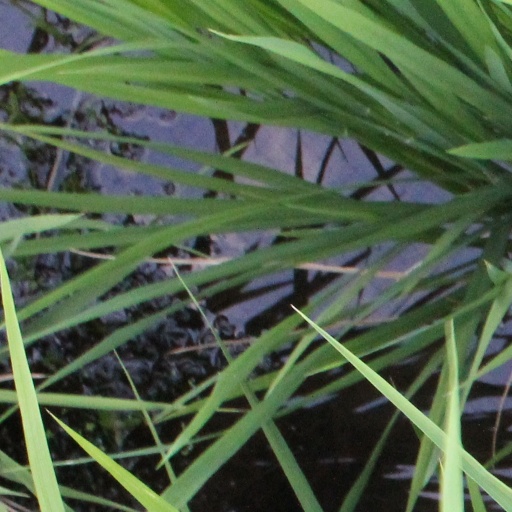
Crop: rice